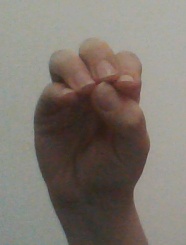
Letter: ha